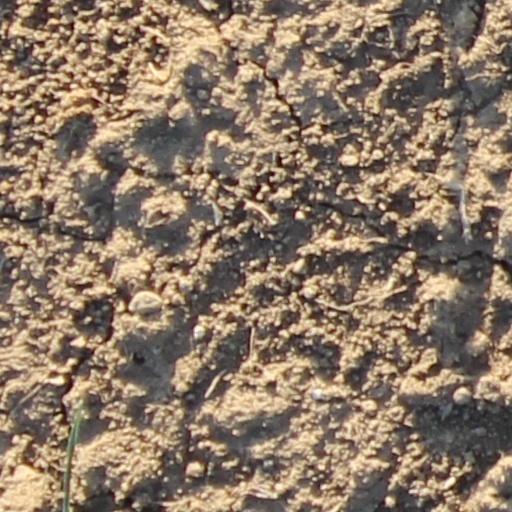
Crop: wheat